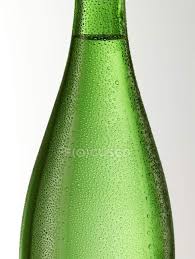
Waste category: glass